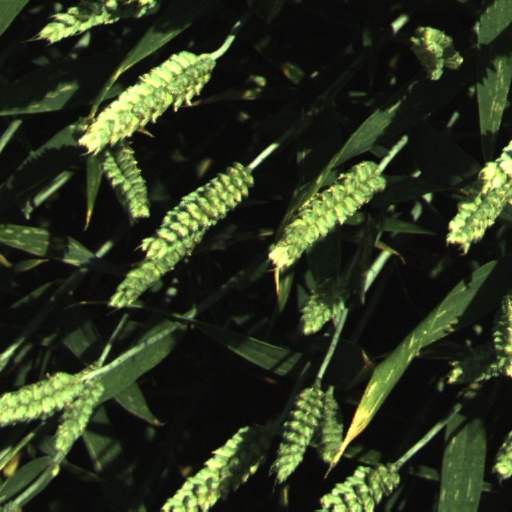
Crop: wheat